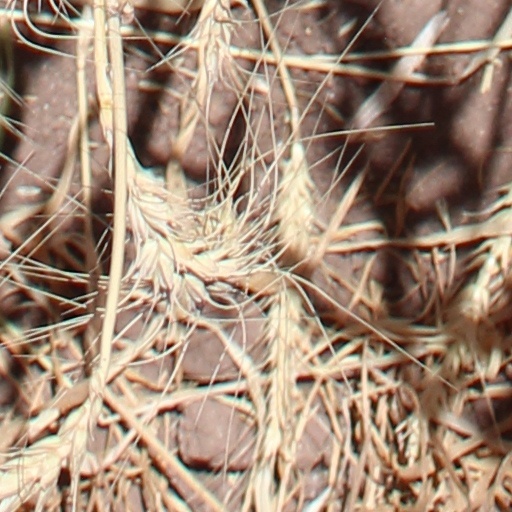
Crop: wheat